Hashim bey Vazirov

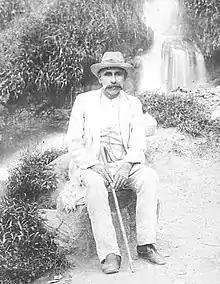

Hashim bey Miriman oglu Vazirov was an Azerbaijani journalist, writer and publisher.